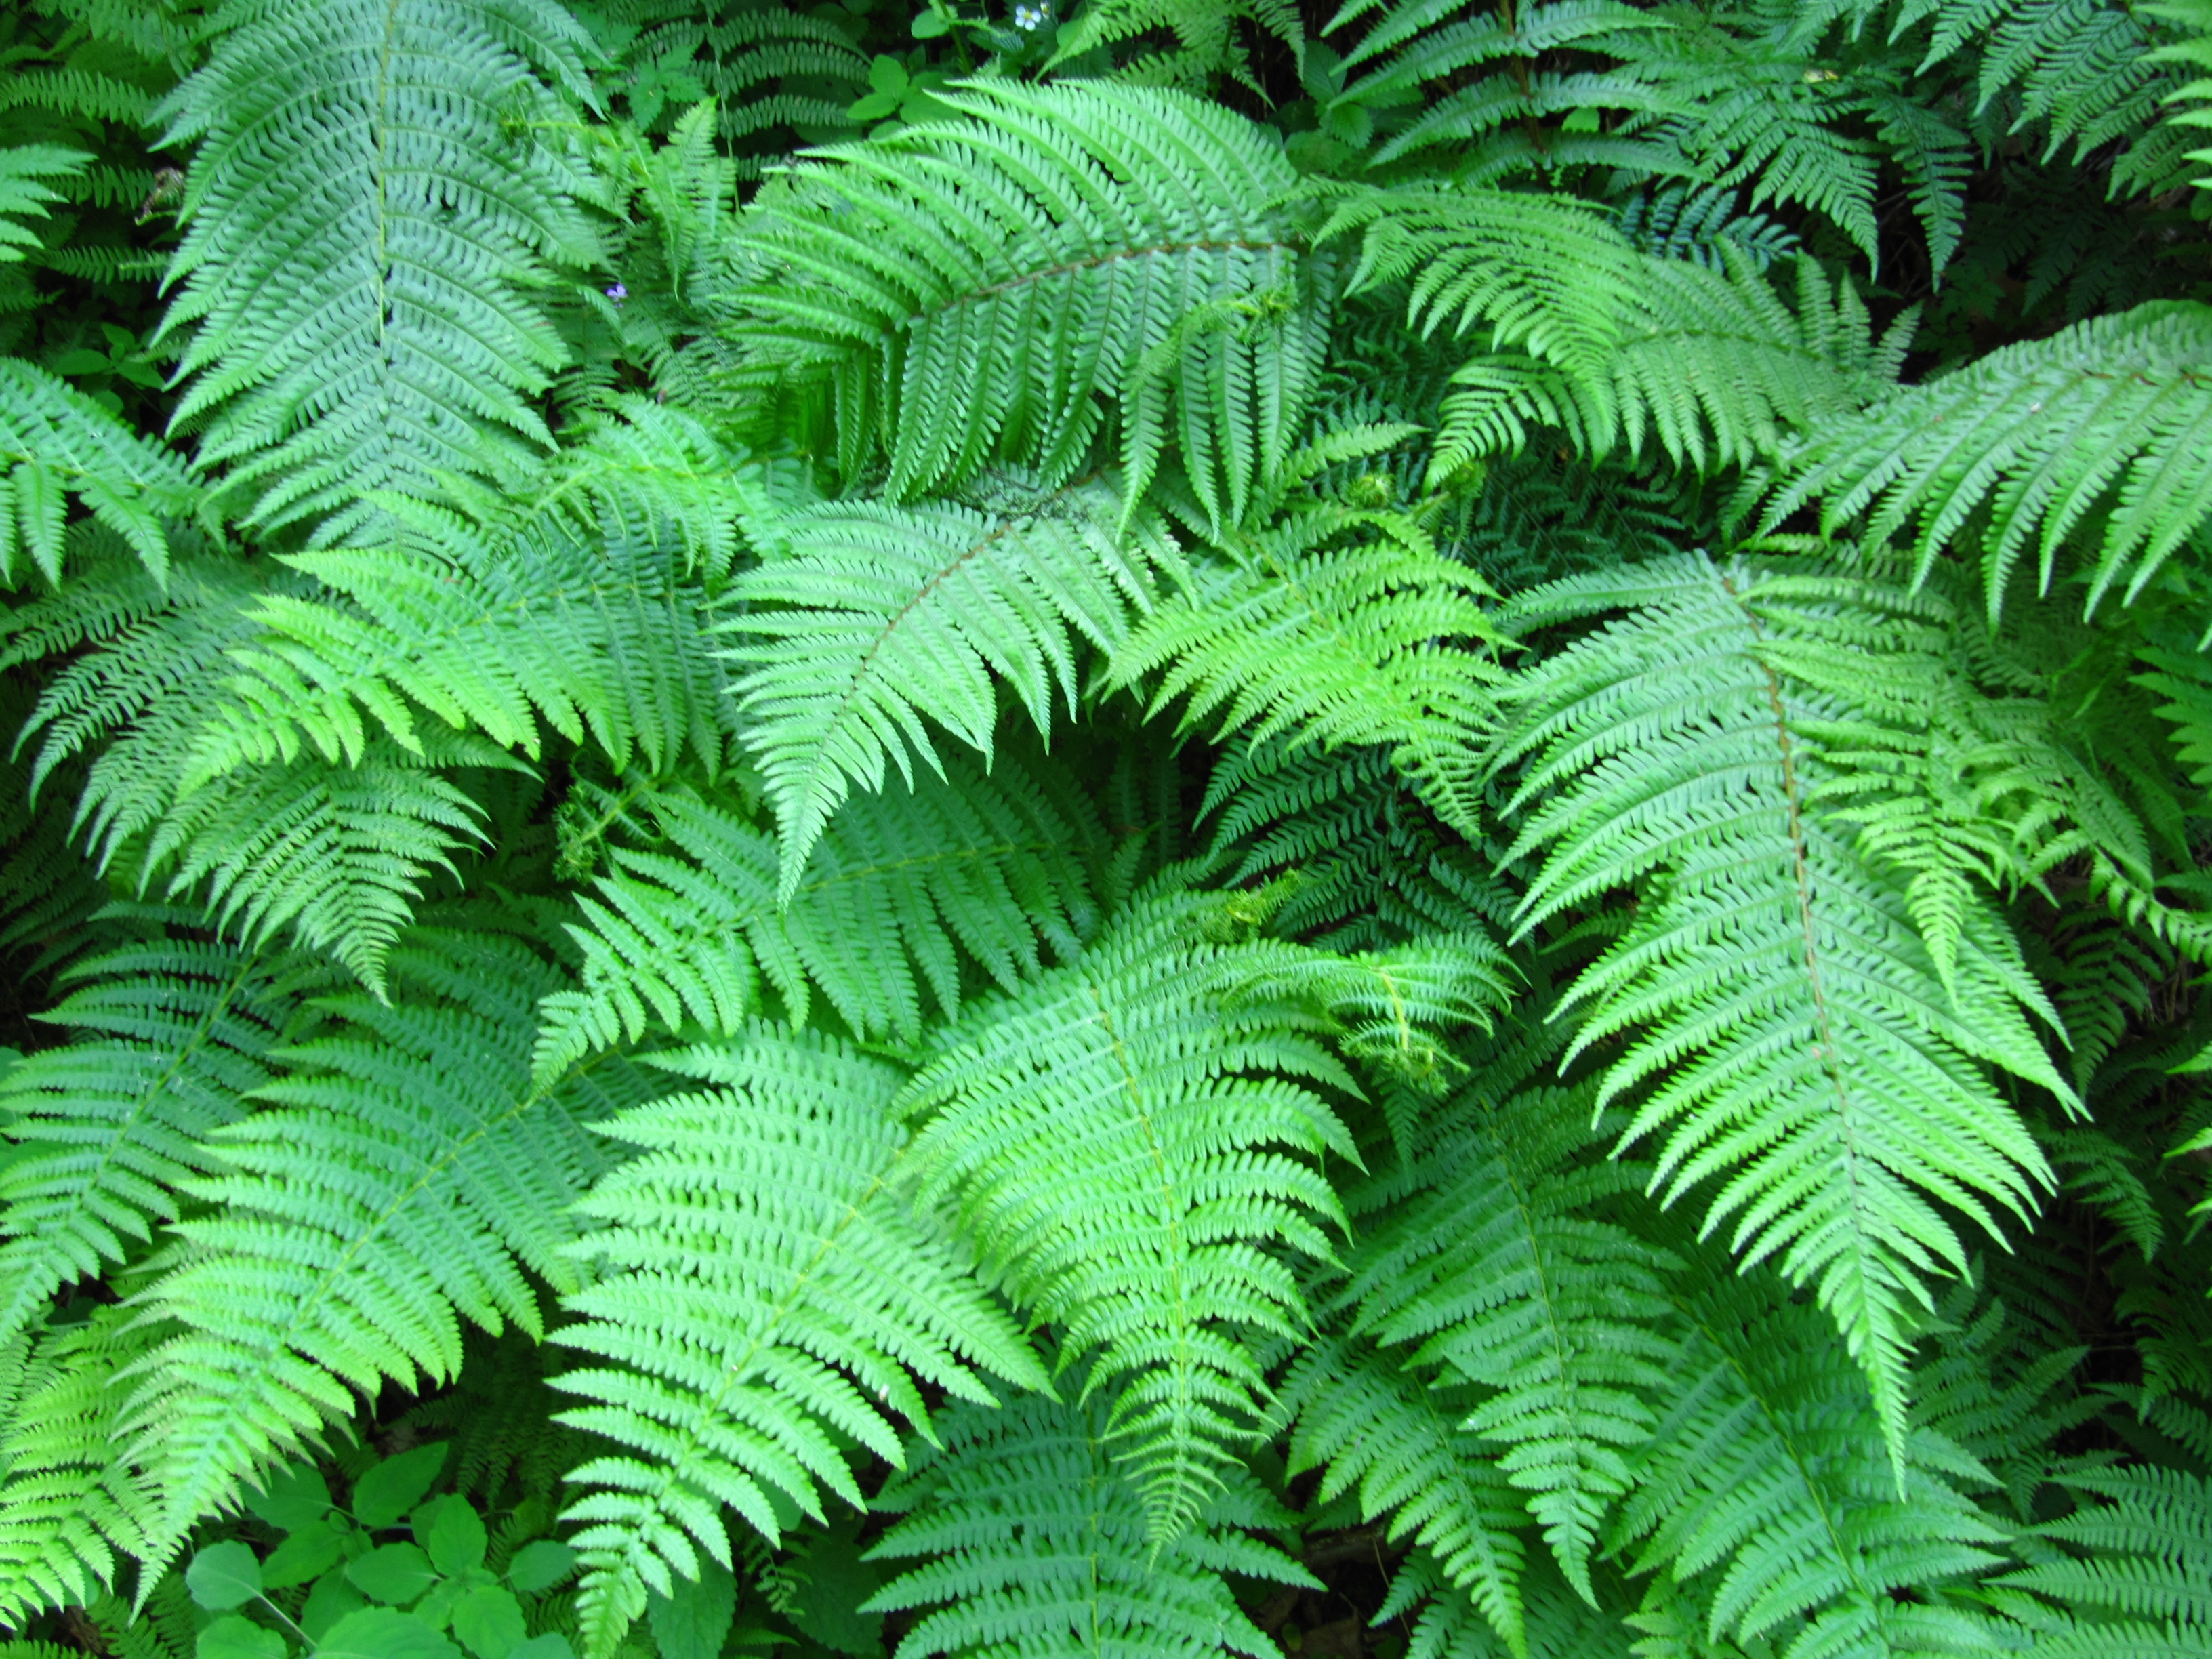
plant, leaf, flower, green, botany, fern, vegetation, filigree, plant stem, land plant, ferns and horsetails, vascular plant, ostrich fern